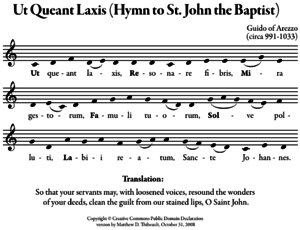
Solmisation / Ut queant laxis
Solmisation er den i Middelalderen benyttede metode til indøvning af de musikalske intervaller, der tilskreves Guido af Arezzo eller hans tid, og som til benævnelse af tonerne i de sekstonige heksakkorder, hvori tonesystemet var inddelt, anvendte stavelserne ut, re, mi, fa, sol, la, efter begyndelsesstavelserne i vers af en hymne til den hellige Johannes.